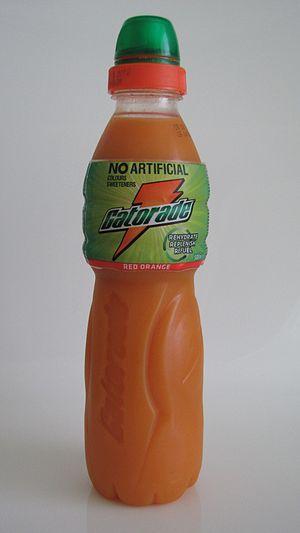
Gatorade® Thirst Quencher